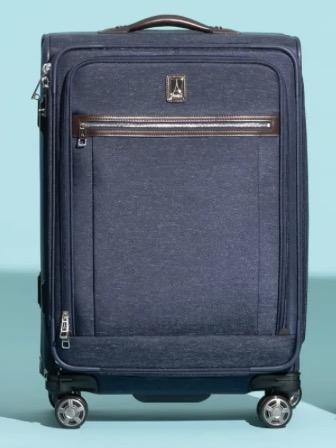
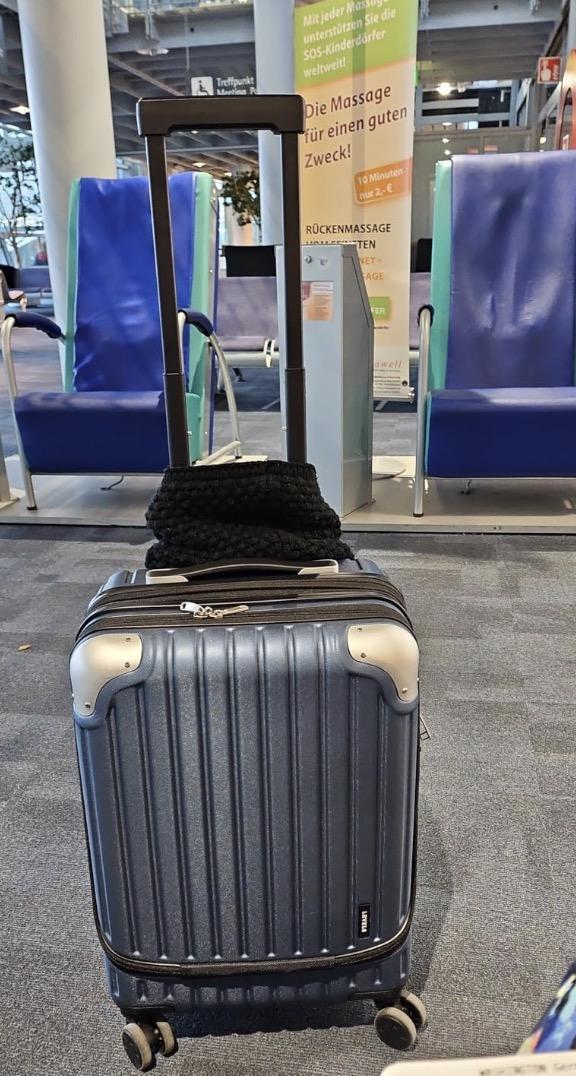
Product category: items_tea
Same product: no